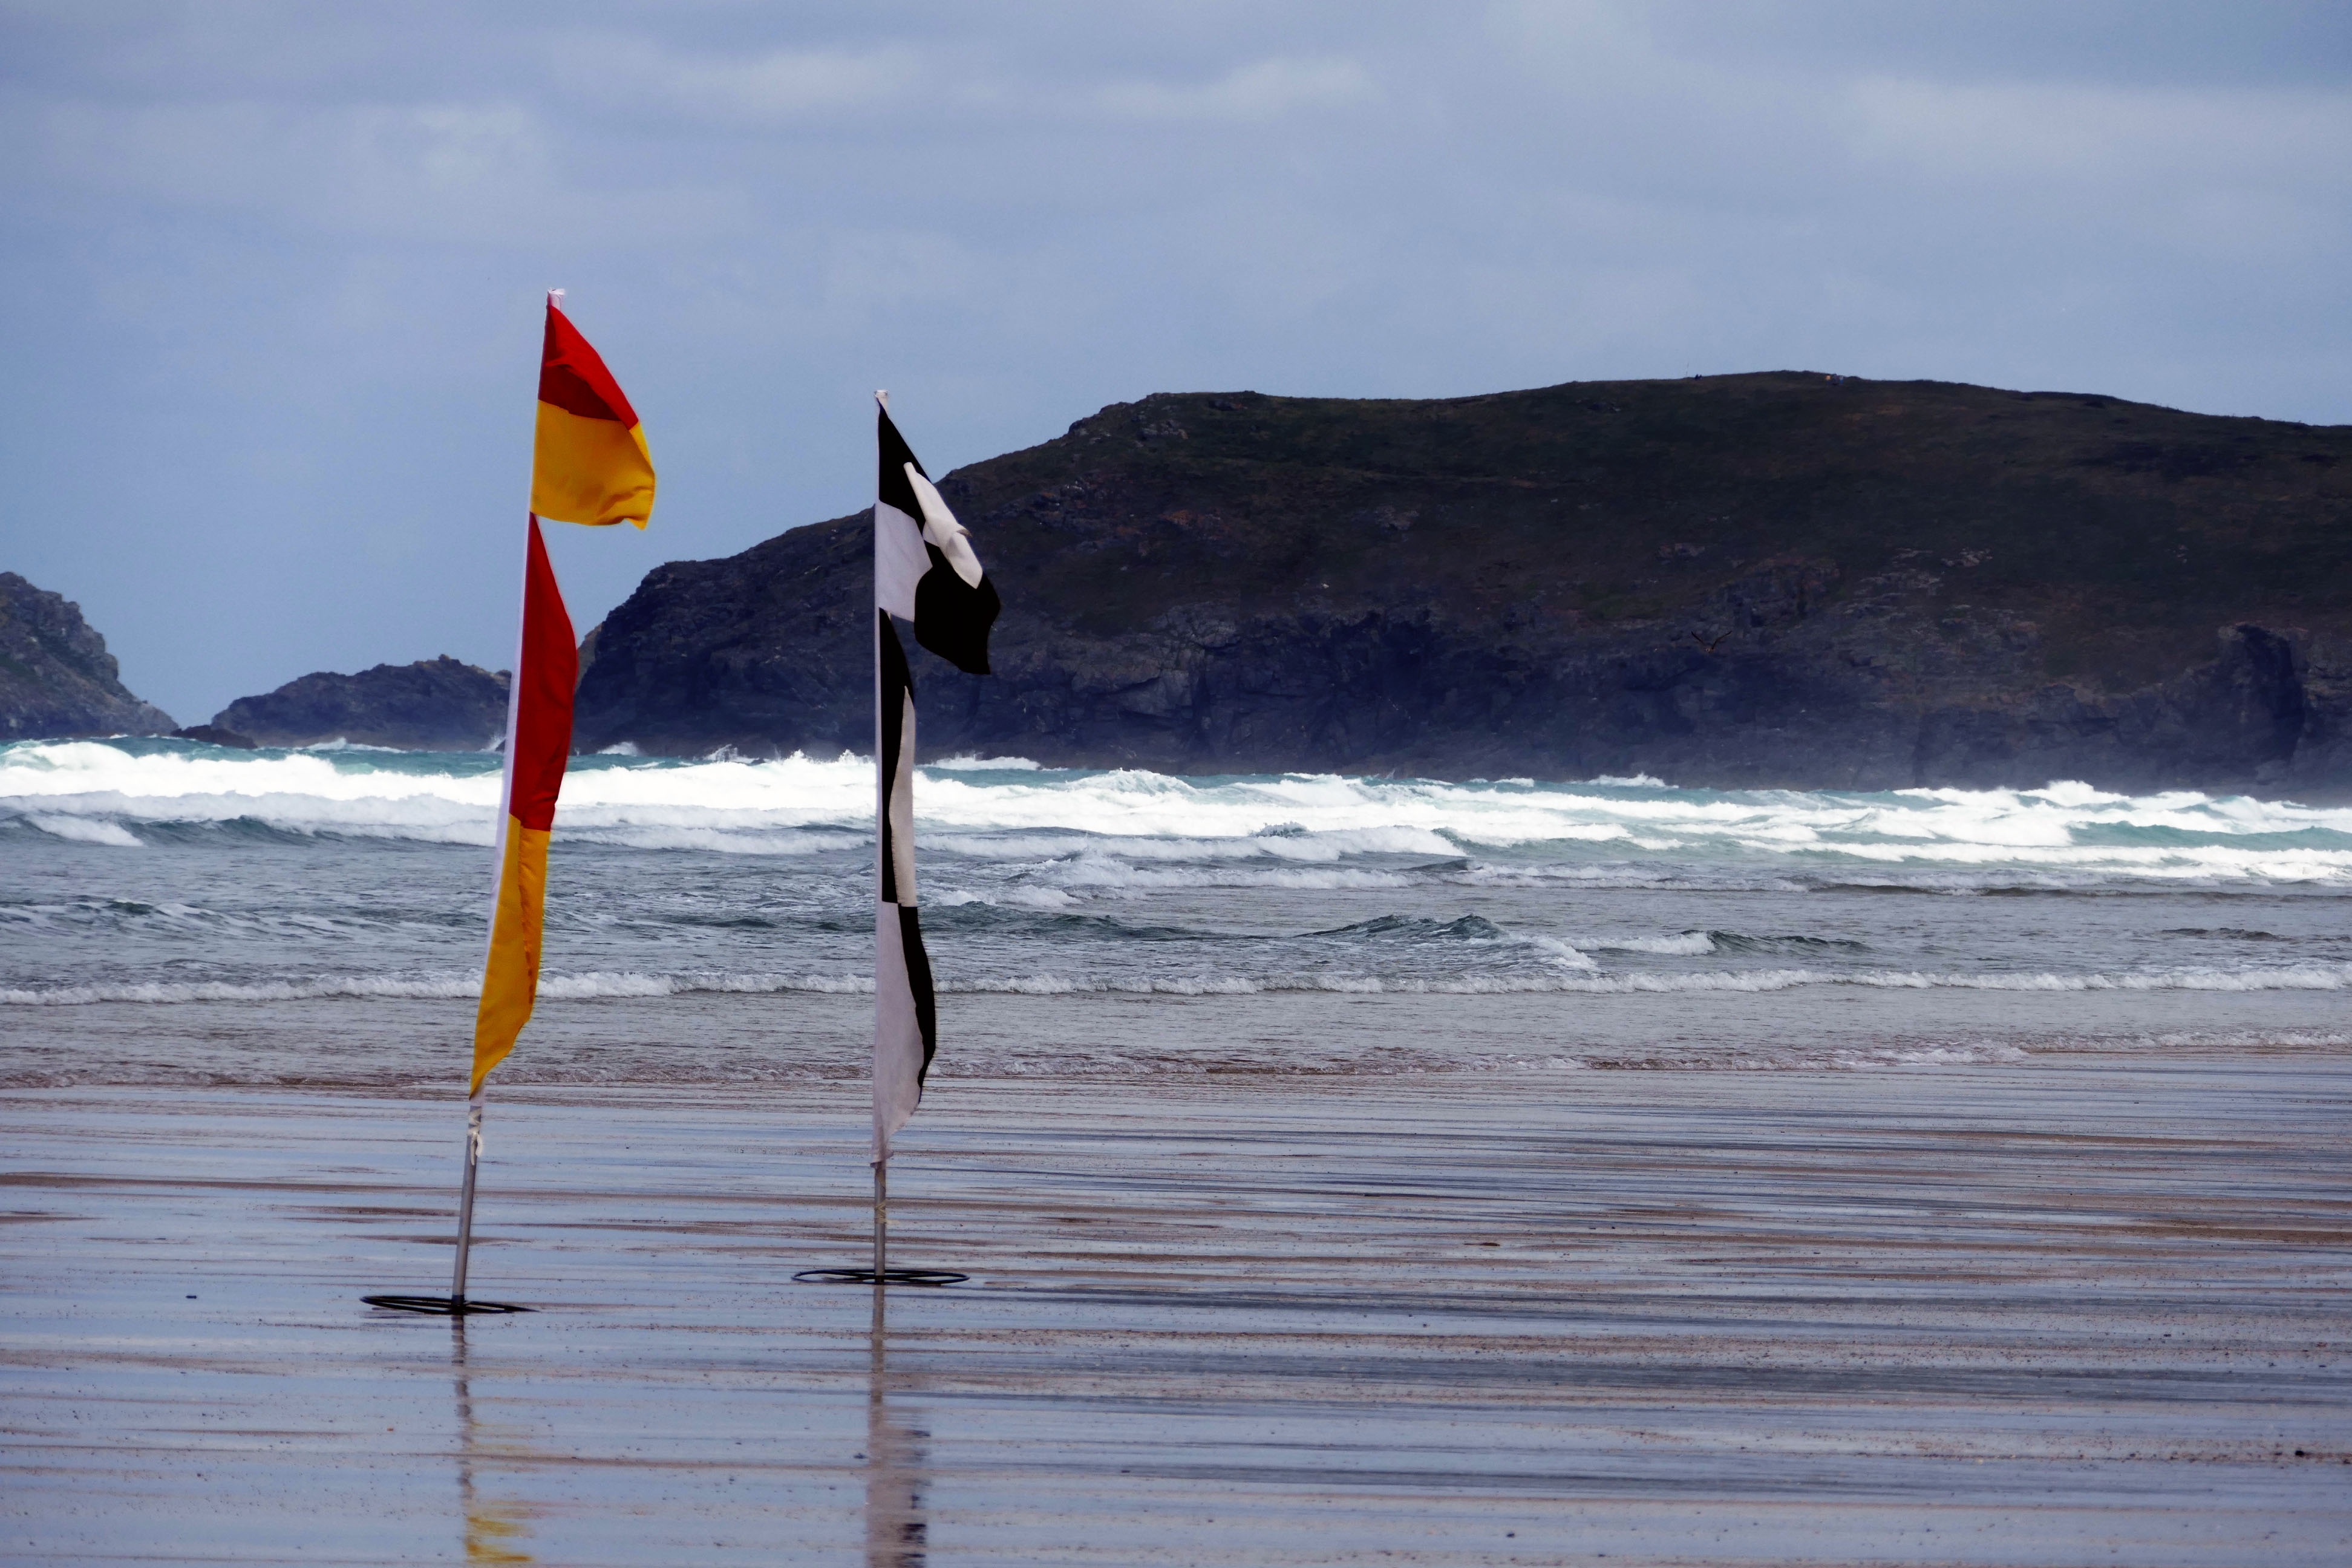
beach, sea, coast, water, nature, sand, ocean, people, sky, sun, white, shore, wave, wind, summer, vacation, travel, coastline, recreation, seaside, red, vehicle, tropical, holiday, blue, tourism, lifestyle, leisure, outdoors, sunny, fun, happy, flags, day, warning, lifeguards, wind wave